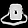
Label: Bag